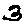
Label: 3